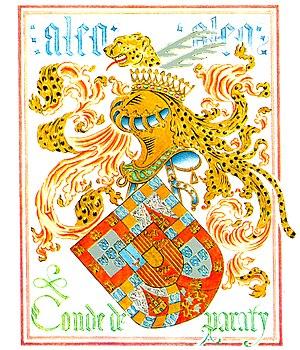
Armoiries du Comte de Paraty
Comte de Parati est un titre de la noblesse portugaise créé par Arrêté Royal du 4 décembre 1813, signé par le Prince-Régent D. João, futur Jean VI le Clément, qui alors gouvernait au nom de sa mère la reine Marie Iʳᵉ.